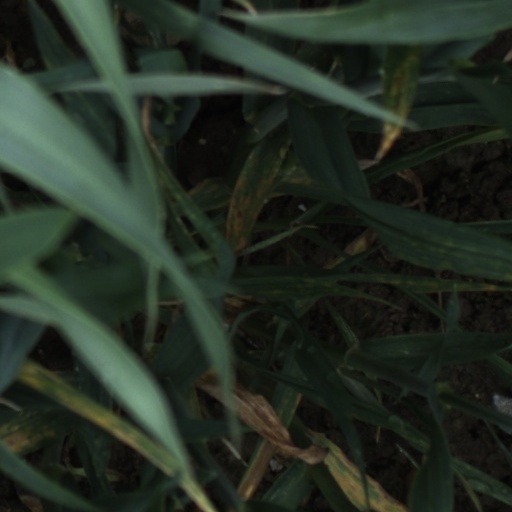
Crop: wheat